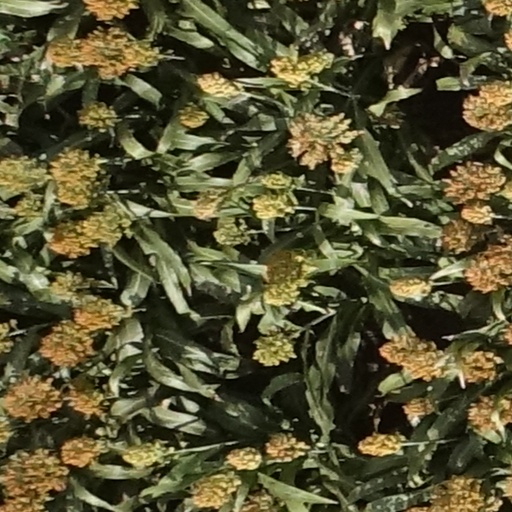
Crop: sorghum